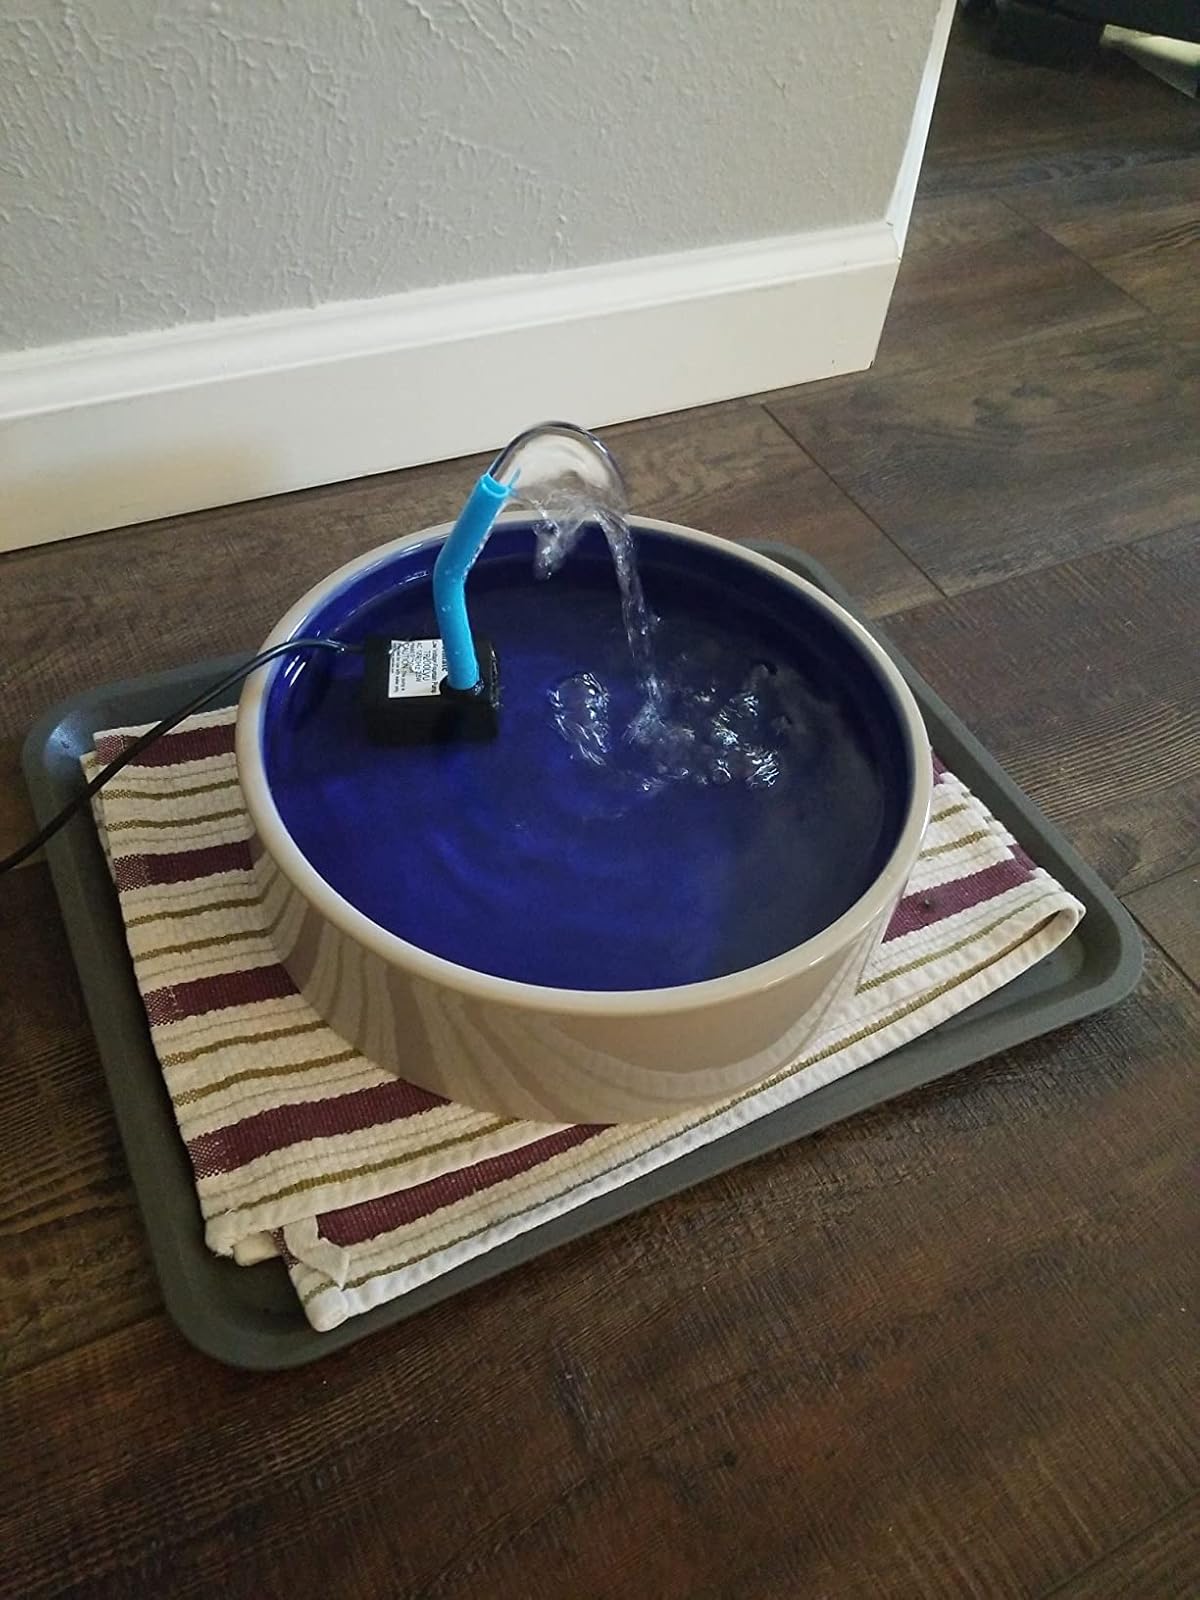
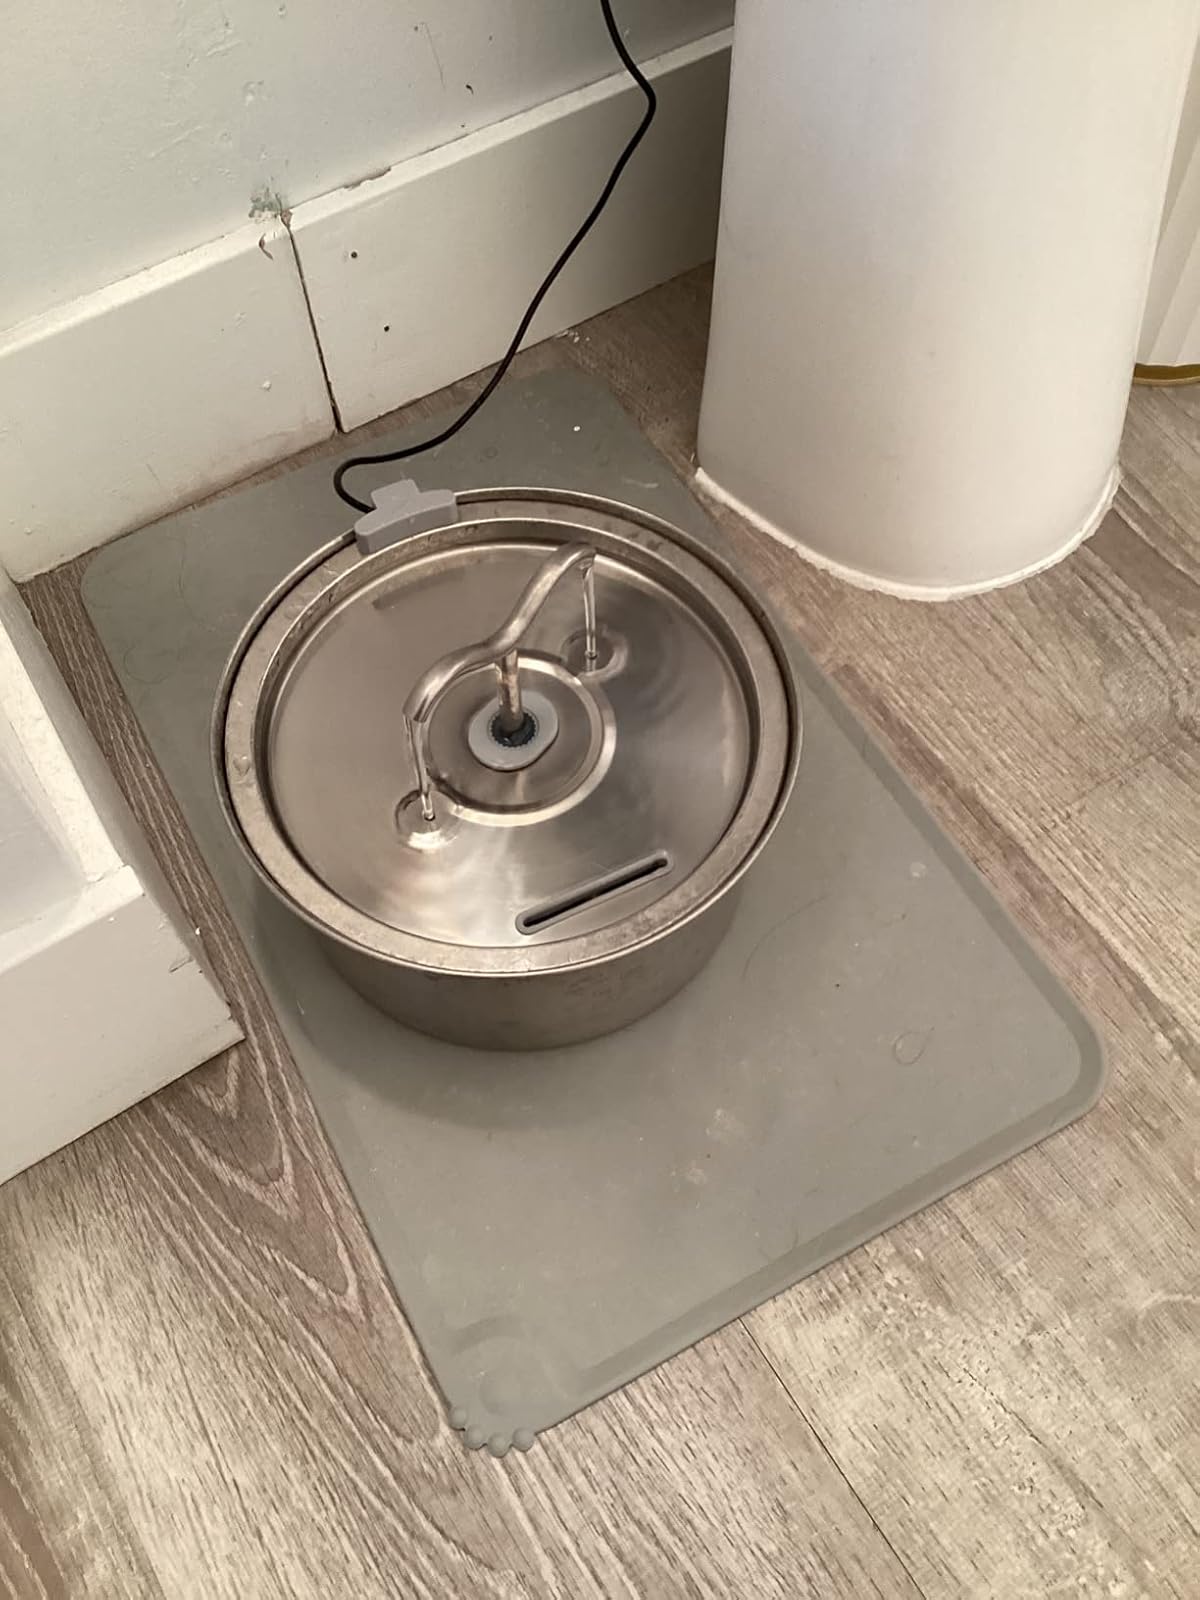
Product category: items_bowl
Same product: no